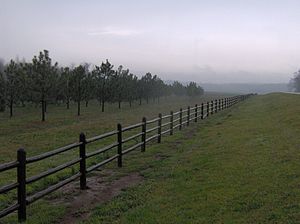
Great Hiwassee
Stedet, hvor Great Hiwassee tidligere lå.
Great Hiwassee eller Ayuhwasi Egwaha på cherokesisk, var en af cherokesernes såkaldte Overhill Towns og en vigtig bebyggelse fra slutningen af det 17. århundrede frem til begyndelsen af det 19. århundrede.